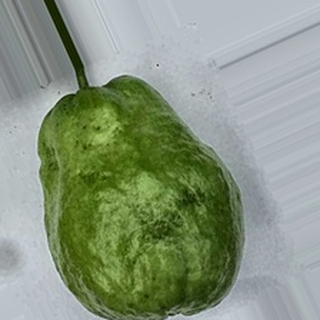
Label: healthy_guava